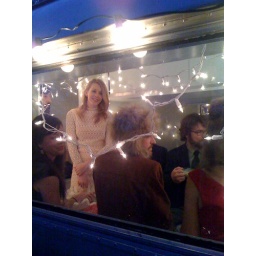
pretty girl in pretty dress